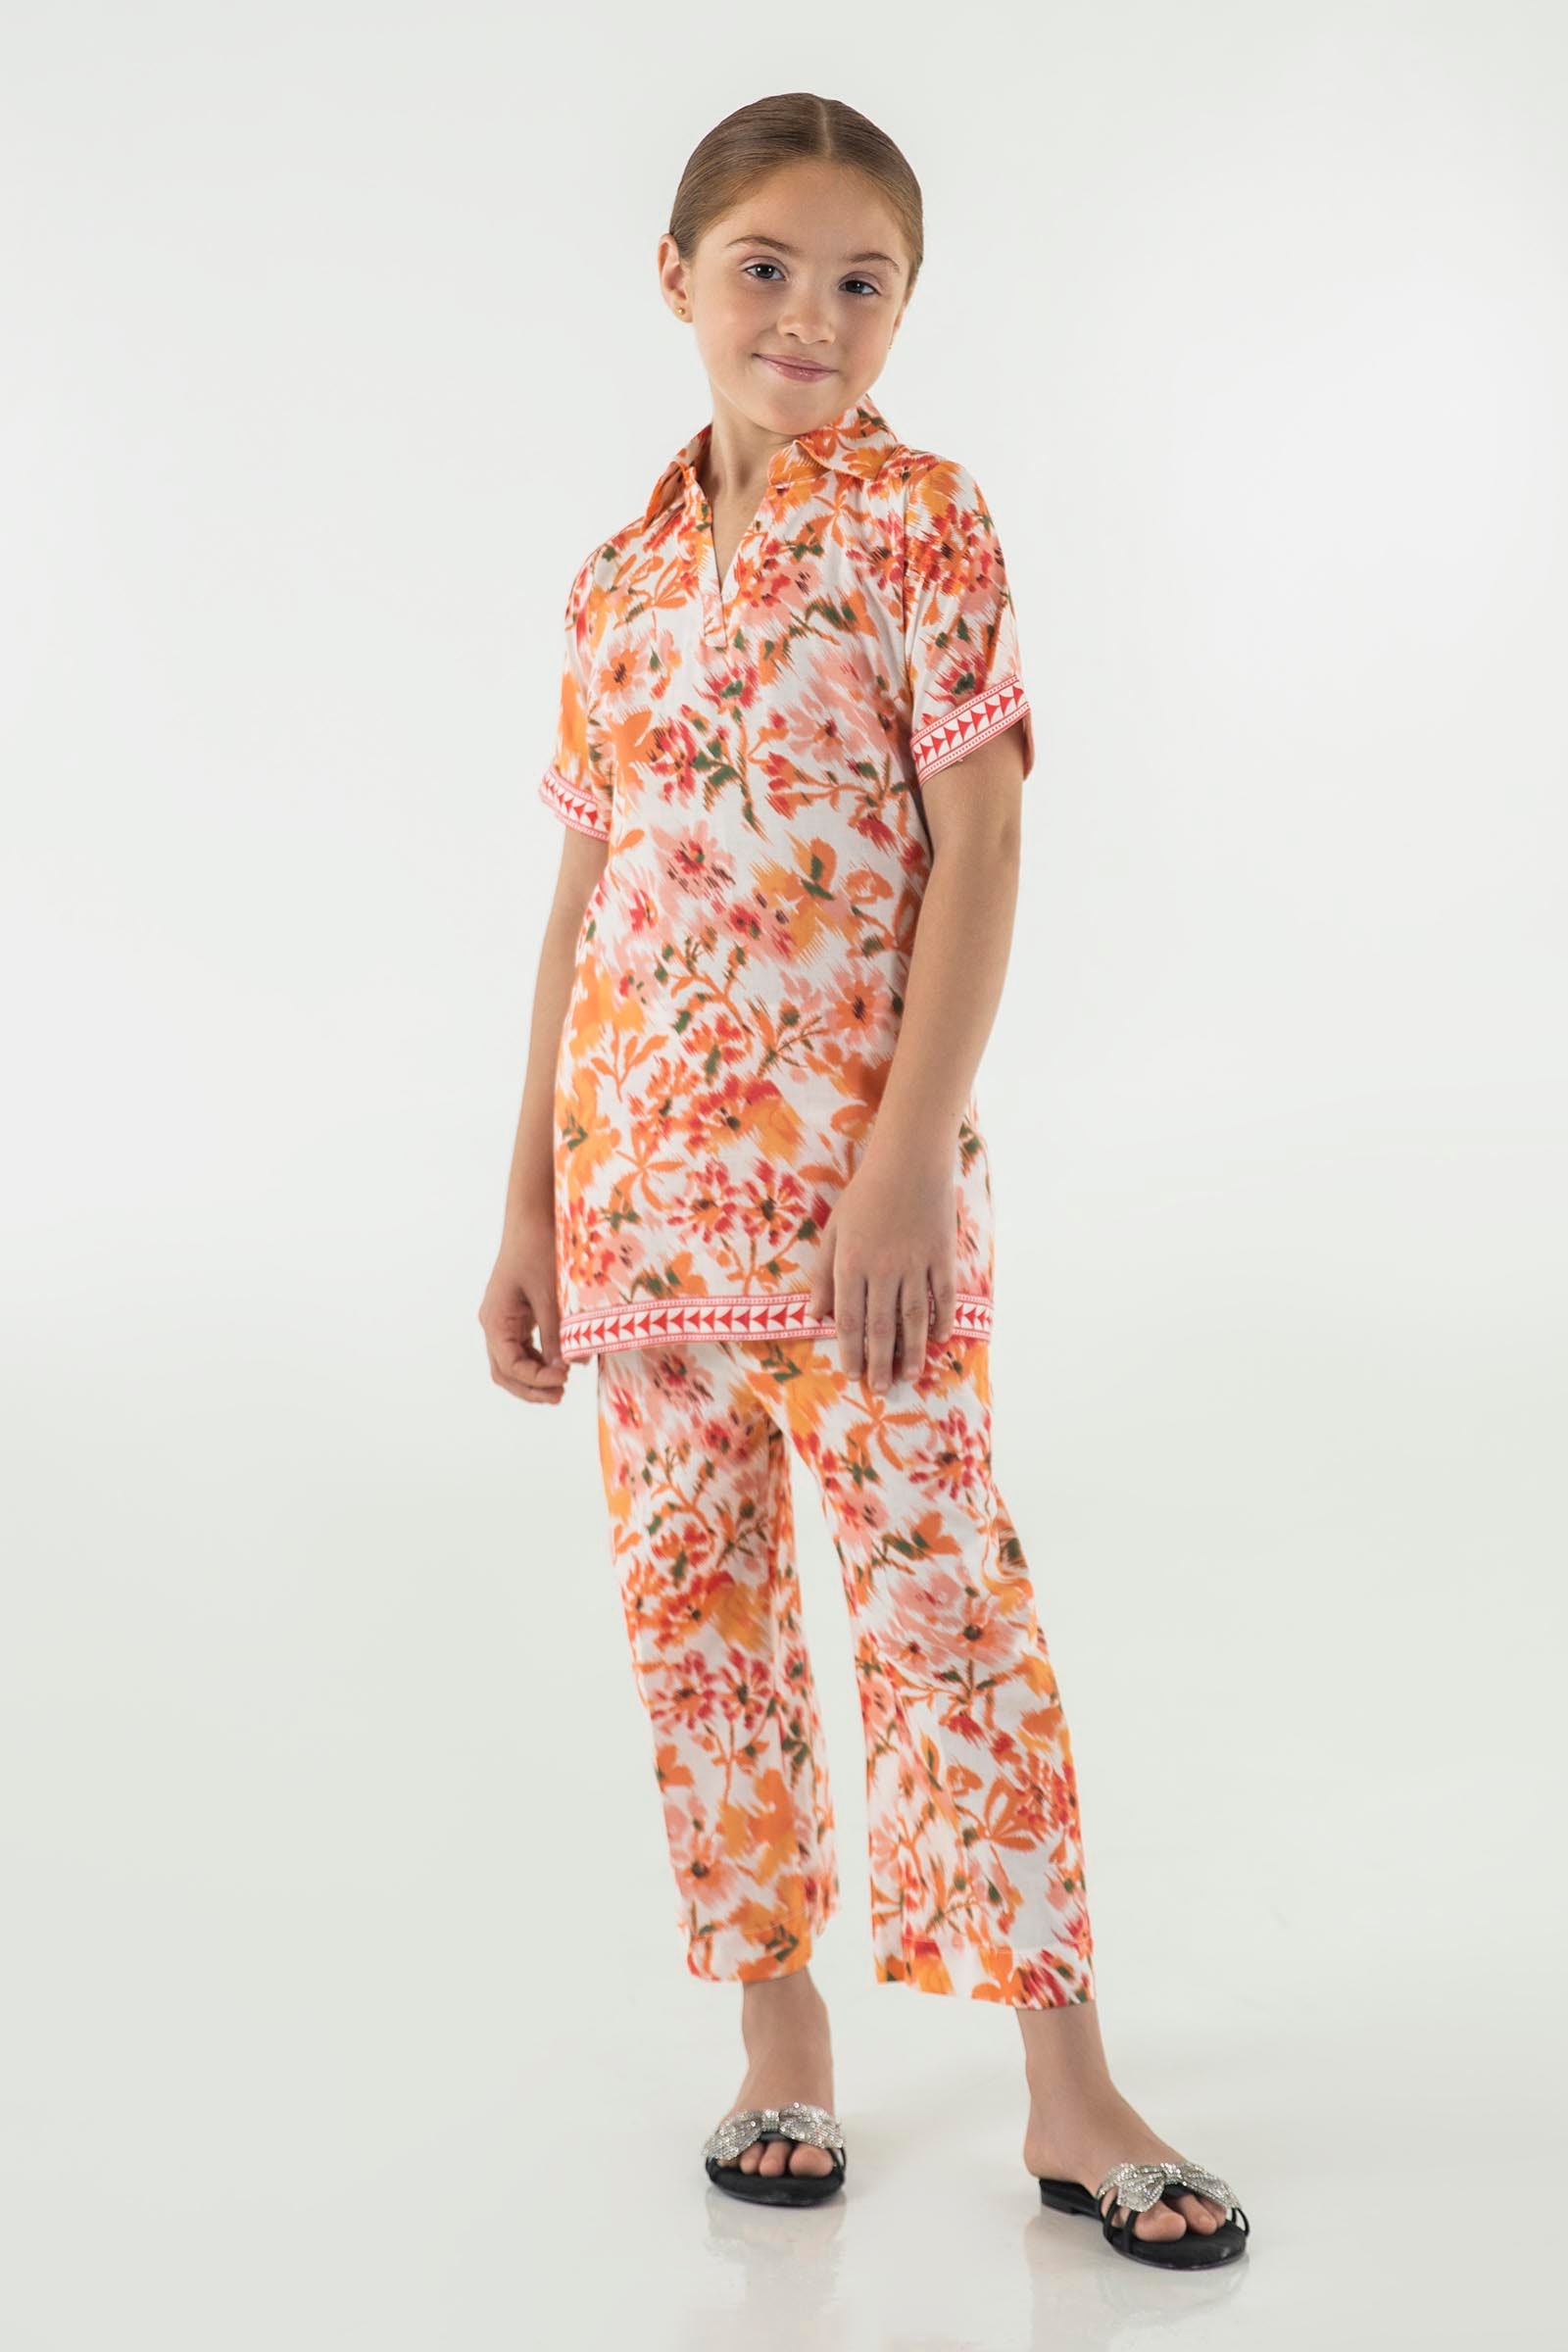
orange multi floral pajamas